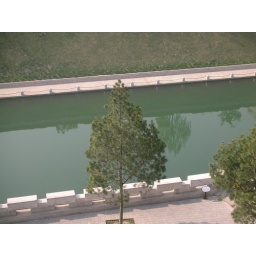
This is between the city wall and the city. Quite pretty. This city is built ancient-style, to be defended by a standing army.